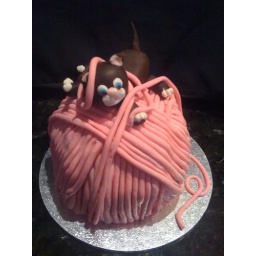
cat stuck in a yarn ball cake